Citroën M35

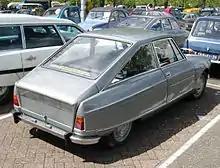
Citroën M35 rear

The longitudinally mounted rotary engine had a nominal capacity of 498 cc delivering and of torque. According to factory figures the car had a performance roughly on a level with that of a Morris 1300. It could accelerate from 0 to 62 mph (100 km/h) in 19 seconds, 10 seconds faster than an Ami 8, and reach a top speed of about . The M35 also used a larger 11-gallon (43-liter) fuel tank to improve range, as the fuel tank in the standard Ami 8 was deemed too small. The engine was so smooth running that Citroën fitted an audible alarm that went off as the car approached its redline of 7,000 rpm. The engine was supplied by a company formed in 1967 by NSU and Citroën called Comotor.